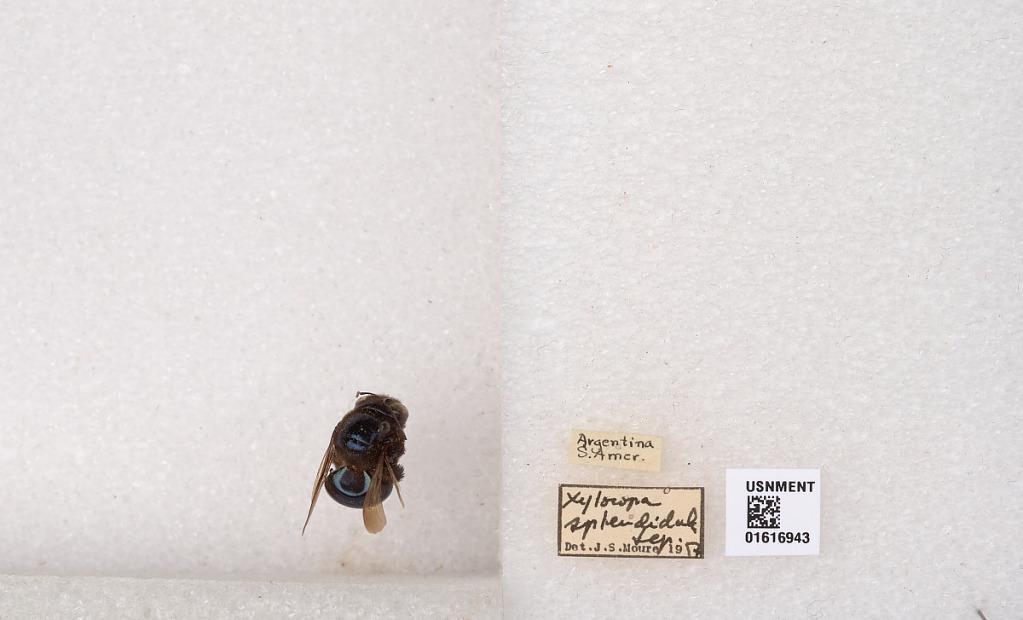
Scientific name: Xylocopa (Schonnherria) splendidula Lepeletier
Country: Argentina
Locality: Argentina
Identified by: Moure, J. S.